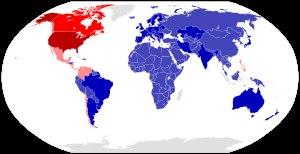
A4 est la désignation du format de papier le plus fréquemment utilisé en Europe et au Japon, ayant une dimension de 210 × 297 mm, soit 0,062 37 m² ou 623,7 cm².
Le format d’une feuille de papier rectangulaire est le couple formé par sa largeur et sa longueur. Ce format peut varier en fonction de l’usage de la feuille, de l’époque, et de la zone géographique. Certains de ces formats ont un nom : A4, raisin, letter, etc. Certains formats font l’objet d'une normalisation internationale ou nationale.